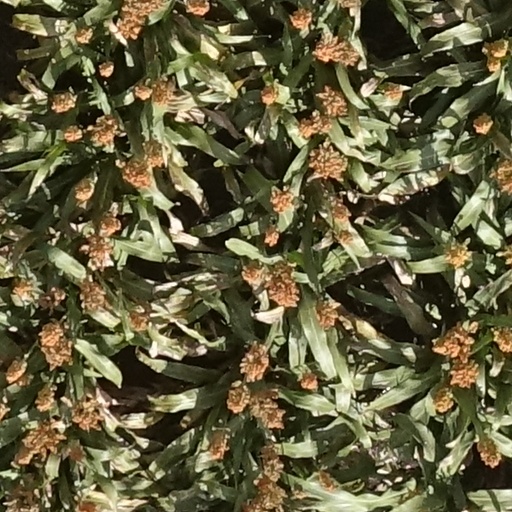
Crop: sorghum